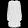
Label: Dress